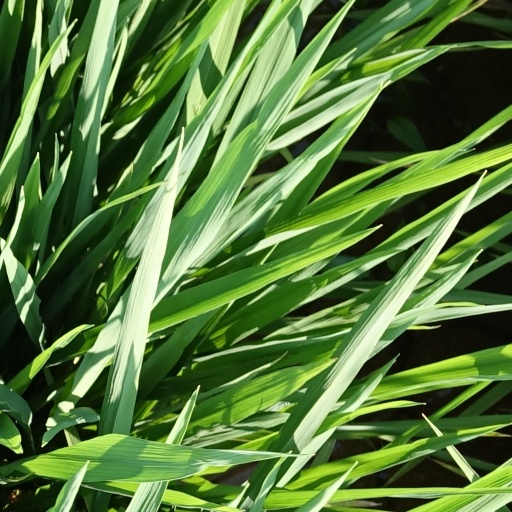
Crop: rice